Michael Conforti

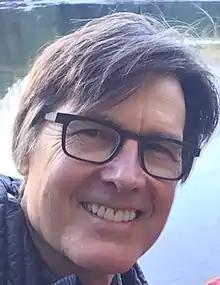
Michael Conforti

Michael Conforti is an American television writer on the soap opera "The Young and the Restless". He played Jeremy Rhodes on "Edge of Night", and Wally Bacon on "Guiding Light". Conforti later became a writer for the soap opera "Guiding Light". He became a co-head writer for "All My Children" and "Guiding Light". Conforti is currently a breakdown writer for the television show "The Young and the Restless". Conforti is the Board Chair of BendFilm which hosts the Academy Award-qualifying BendFilm festival every year in October. 2024 marked the launch of Basecamp, BendFilm's 4-day intensive filmmaker workshop which brings together young filmmakers and industry pros who serve as mentors.